Ca n'Oliver Iberian Settlement and Museum

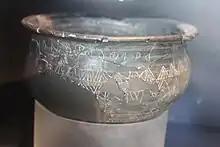
Vessel with Iberian script

On 1 October 2010, the Ca n’Oliver Iberian Settlement and Museum was opened, located in the settlement's old quarry, which puts on display a wider selection of the large volume objects recovered during excavations and places the settlement on 'The Route of the Iberians', a cultural tourism project of the Archaeology Museum of Catalonia.